Plas Brondanw

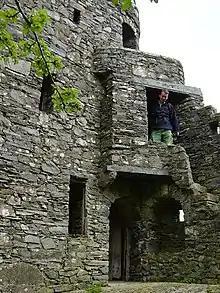
Folly Castle

Plas Brondanw in Garreg, Llanfrothen, Gwynedd, North Wales, was the family home of Clough Williams-Ellis, creator of the Italianate village Portmeirion, and elements of similar architectural styles can be seen at both locations. It is a grade II* listed building. The gardens, in a series of garden rooms enclosed by yew hedges and open lawns, linked by carefully planned vistas, is one of only three Grade I listed gardens in Gwynedd.